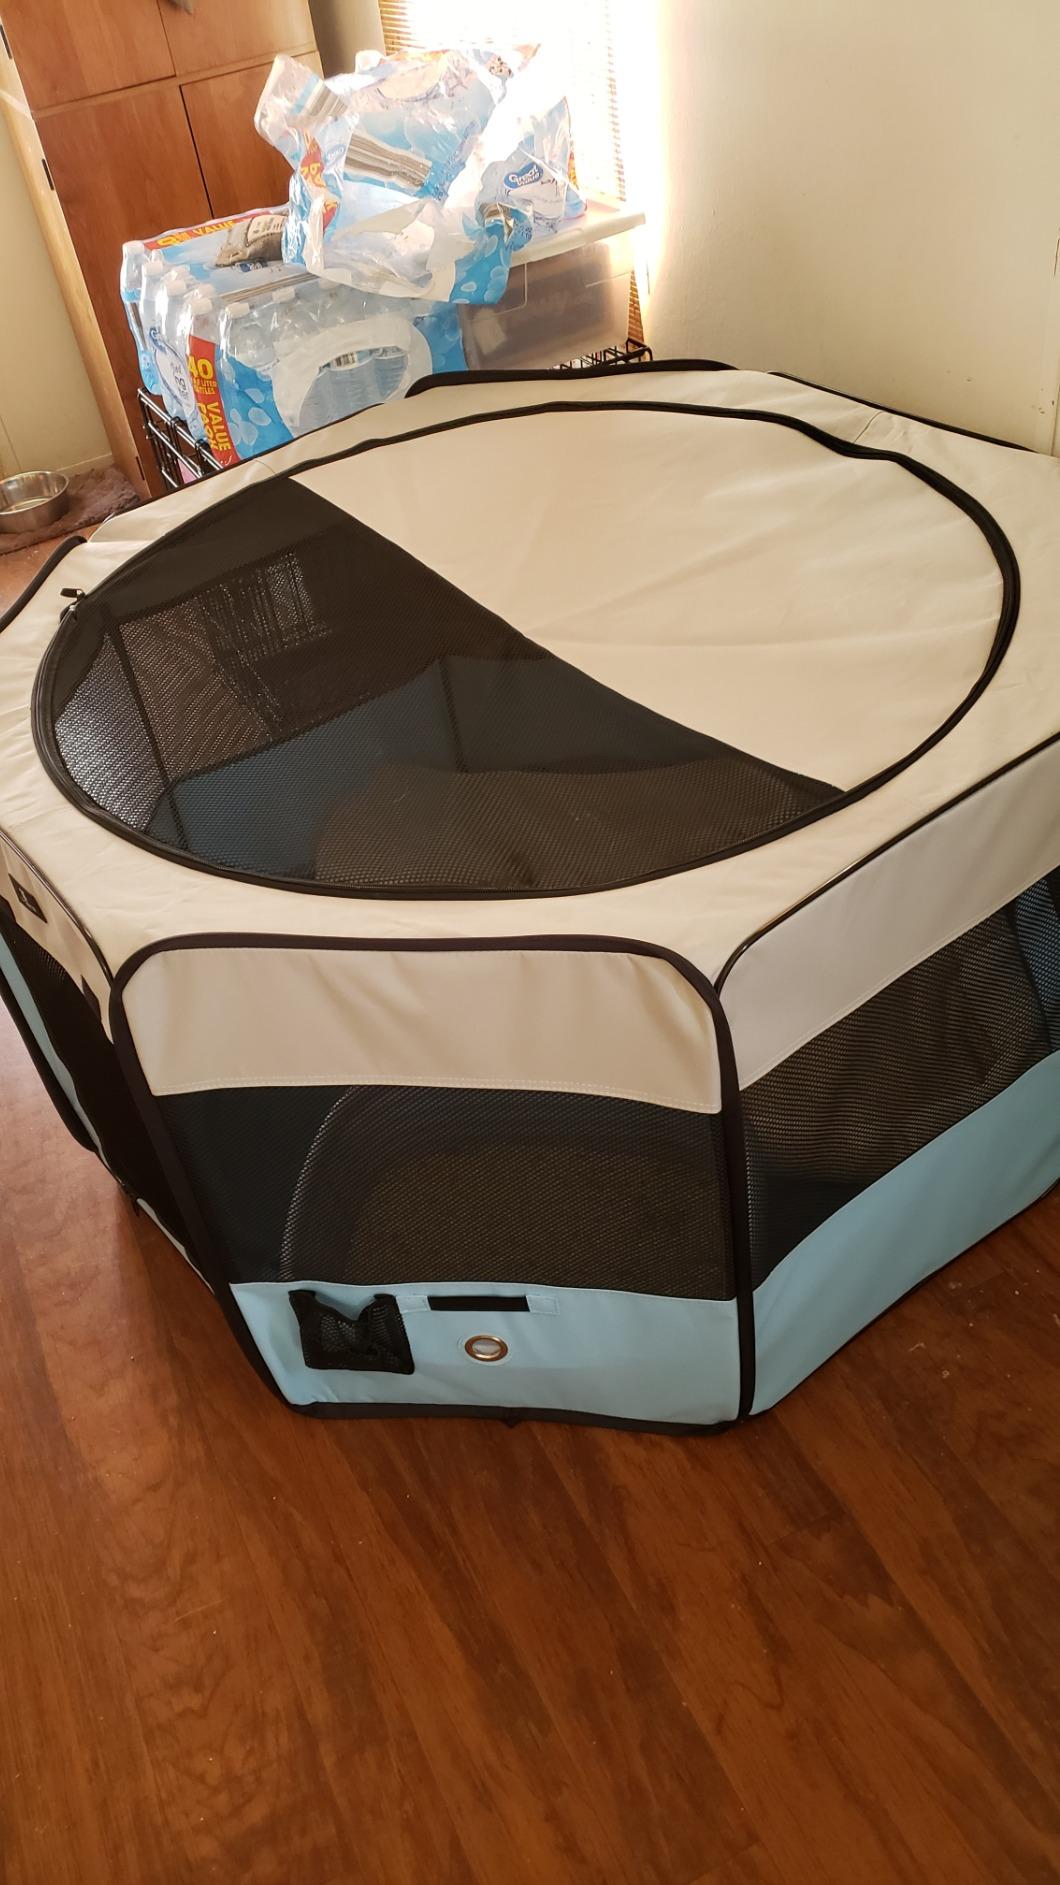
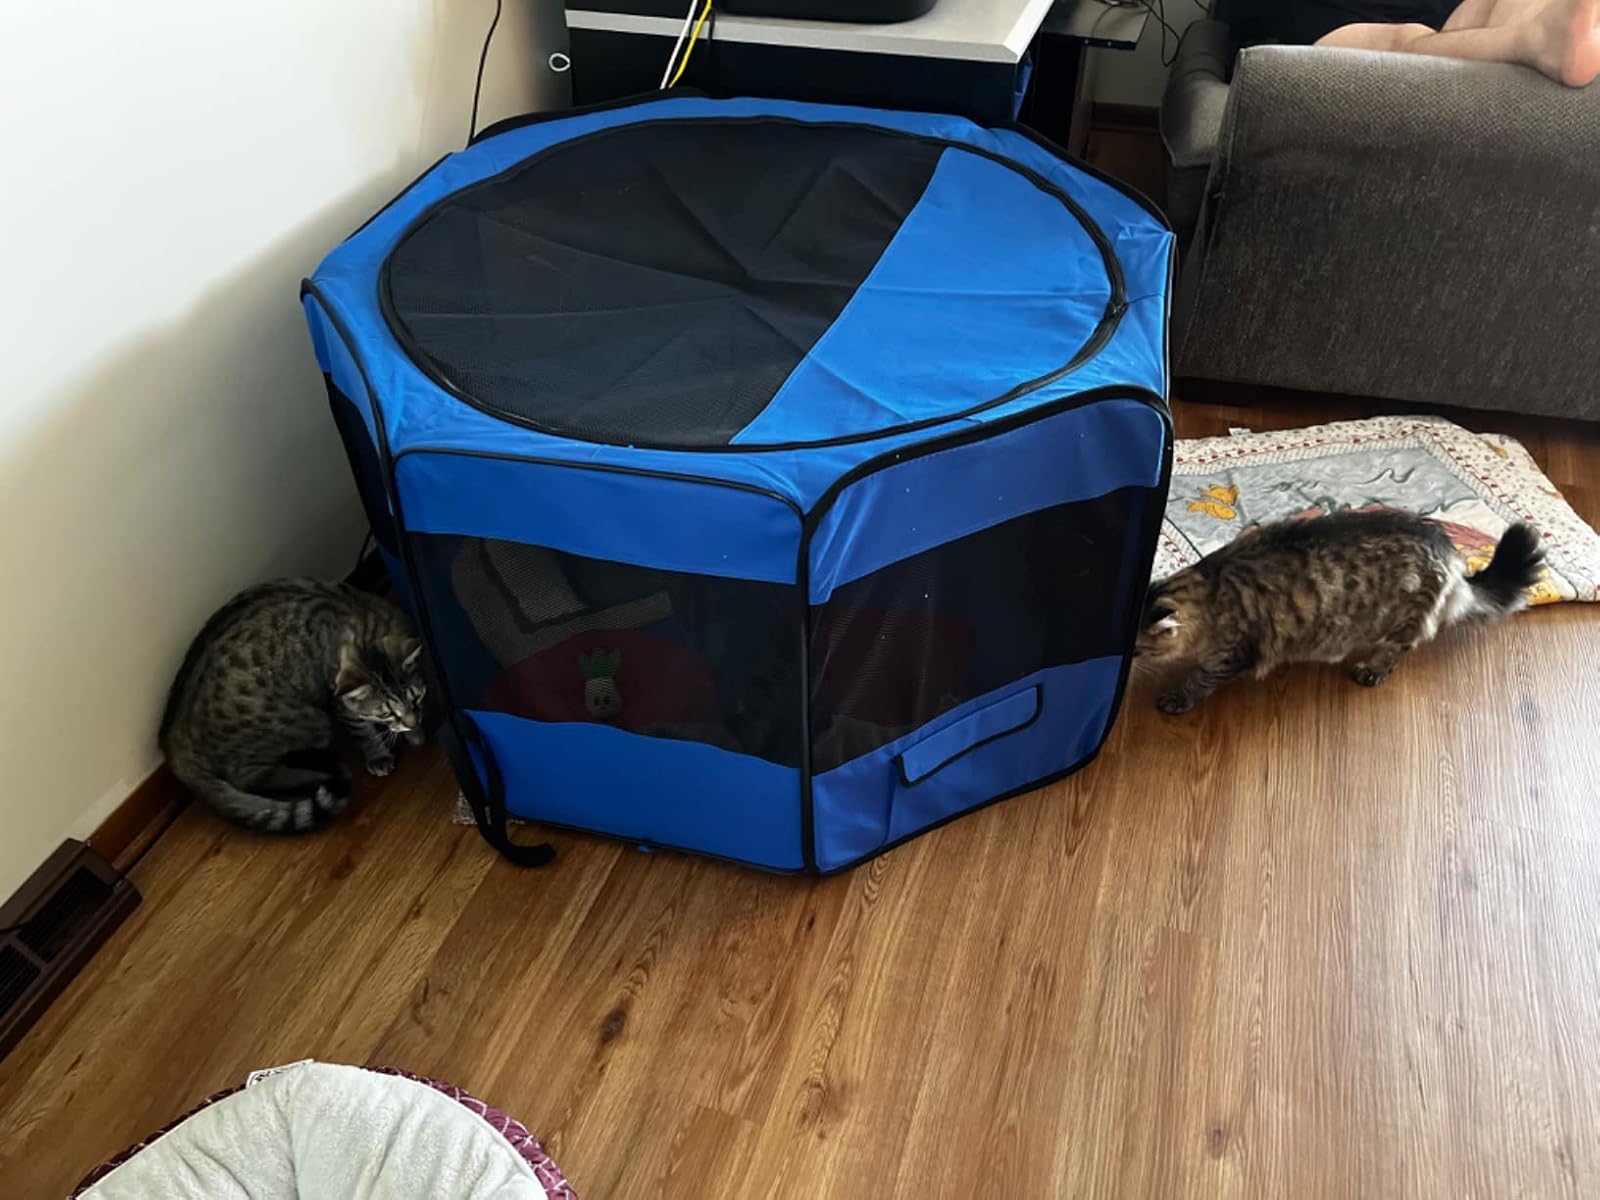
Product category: items_kennel
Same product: no